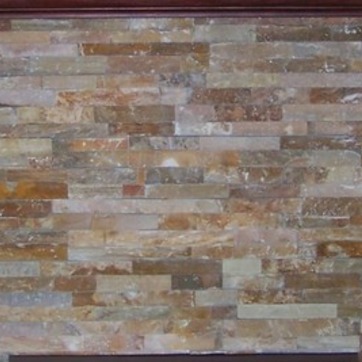
Material: brick